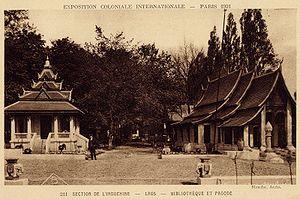
Pavillon du Laos à l'Exposition Coloniale de PARIS en 1931